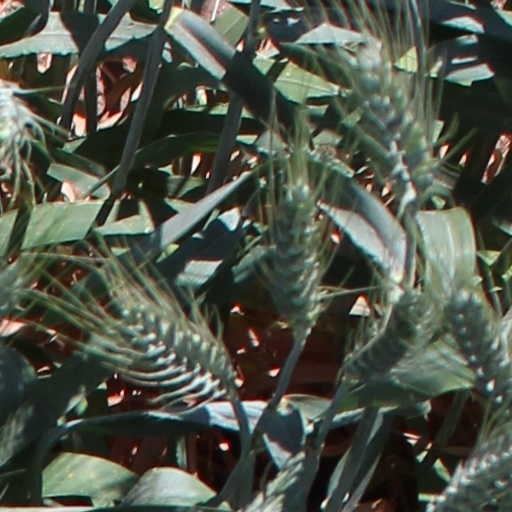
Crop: wheat